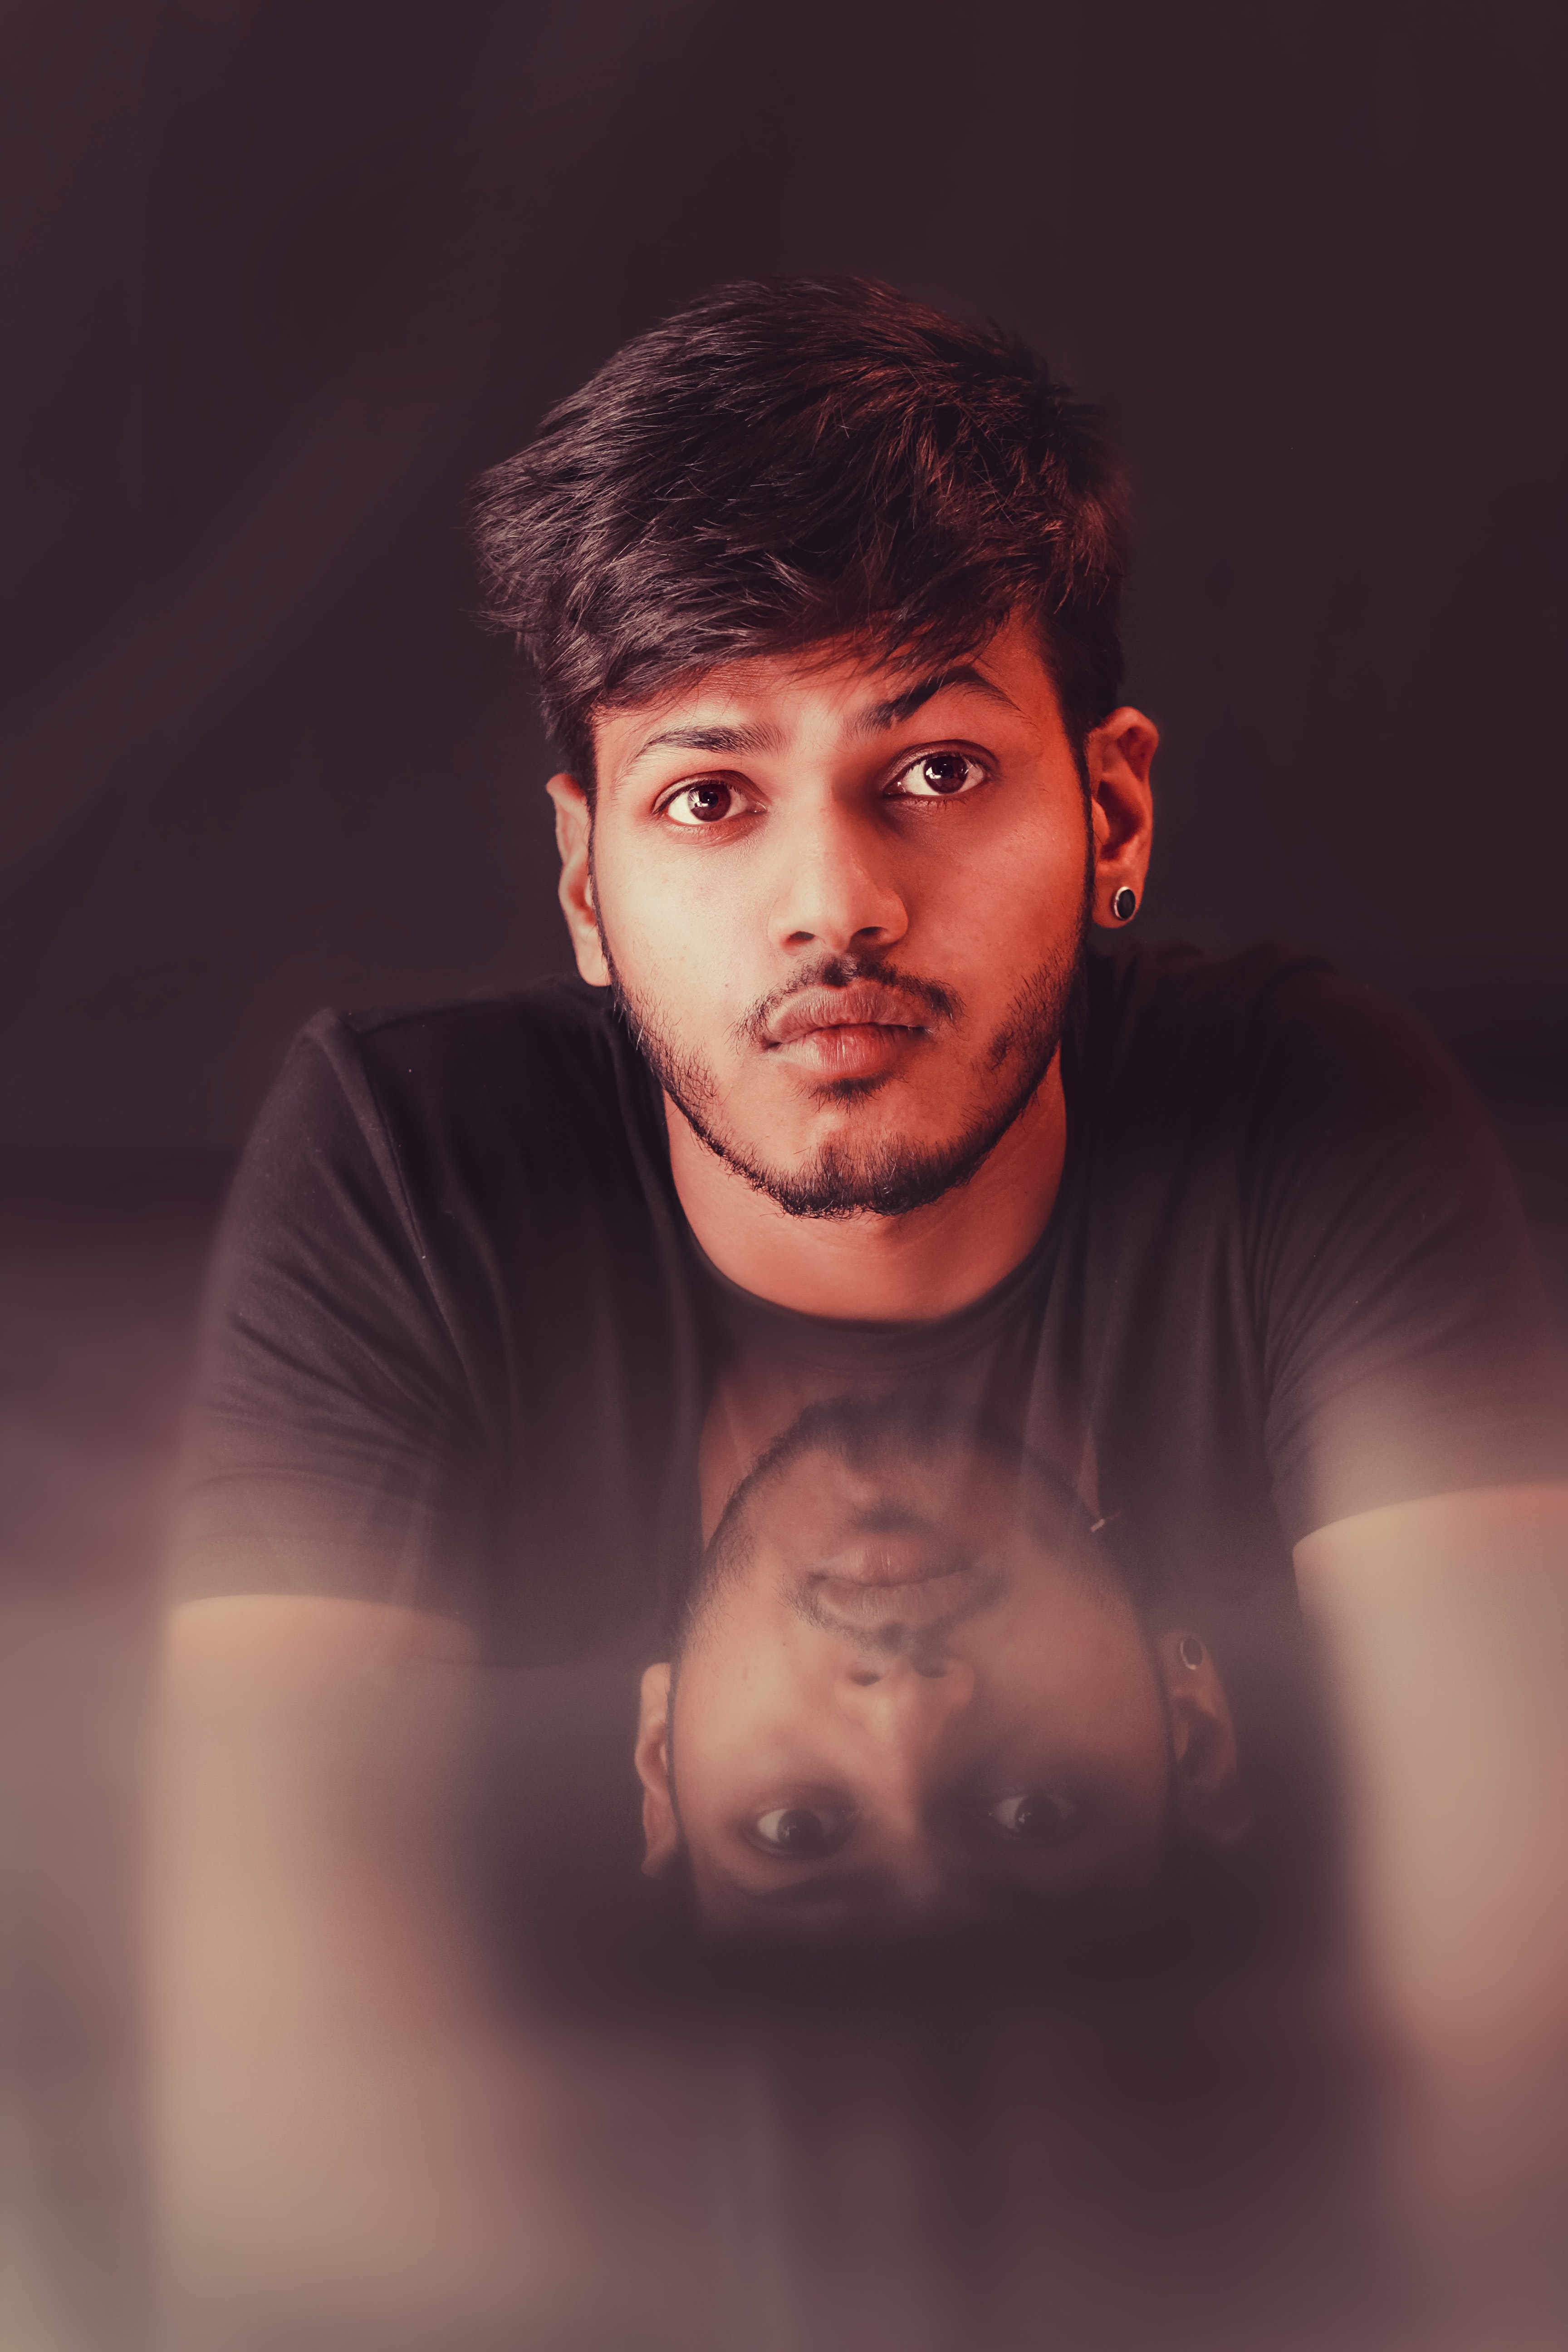
face, hair, head, forehead, cool, skin, light, nose, beauty, chin, eye, portrait, cheek, lip, Barechested, arm, human, chest, jaw, muscle, flash photography, photography, model, neck, mouth, portrait photography, flesh, self portrait, trunk, black hair, t shirt, facial hair, selfie, ear